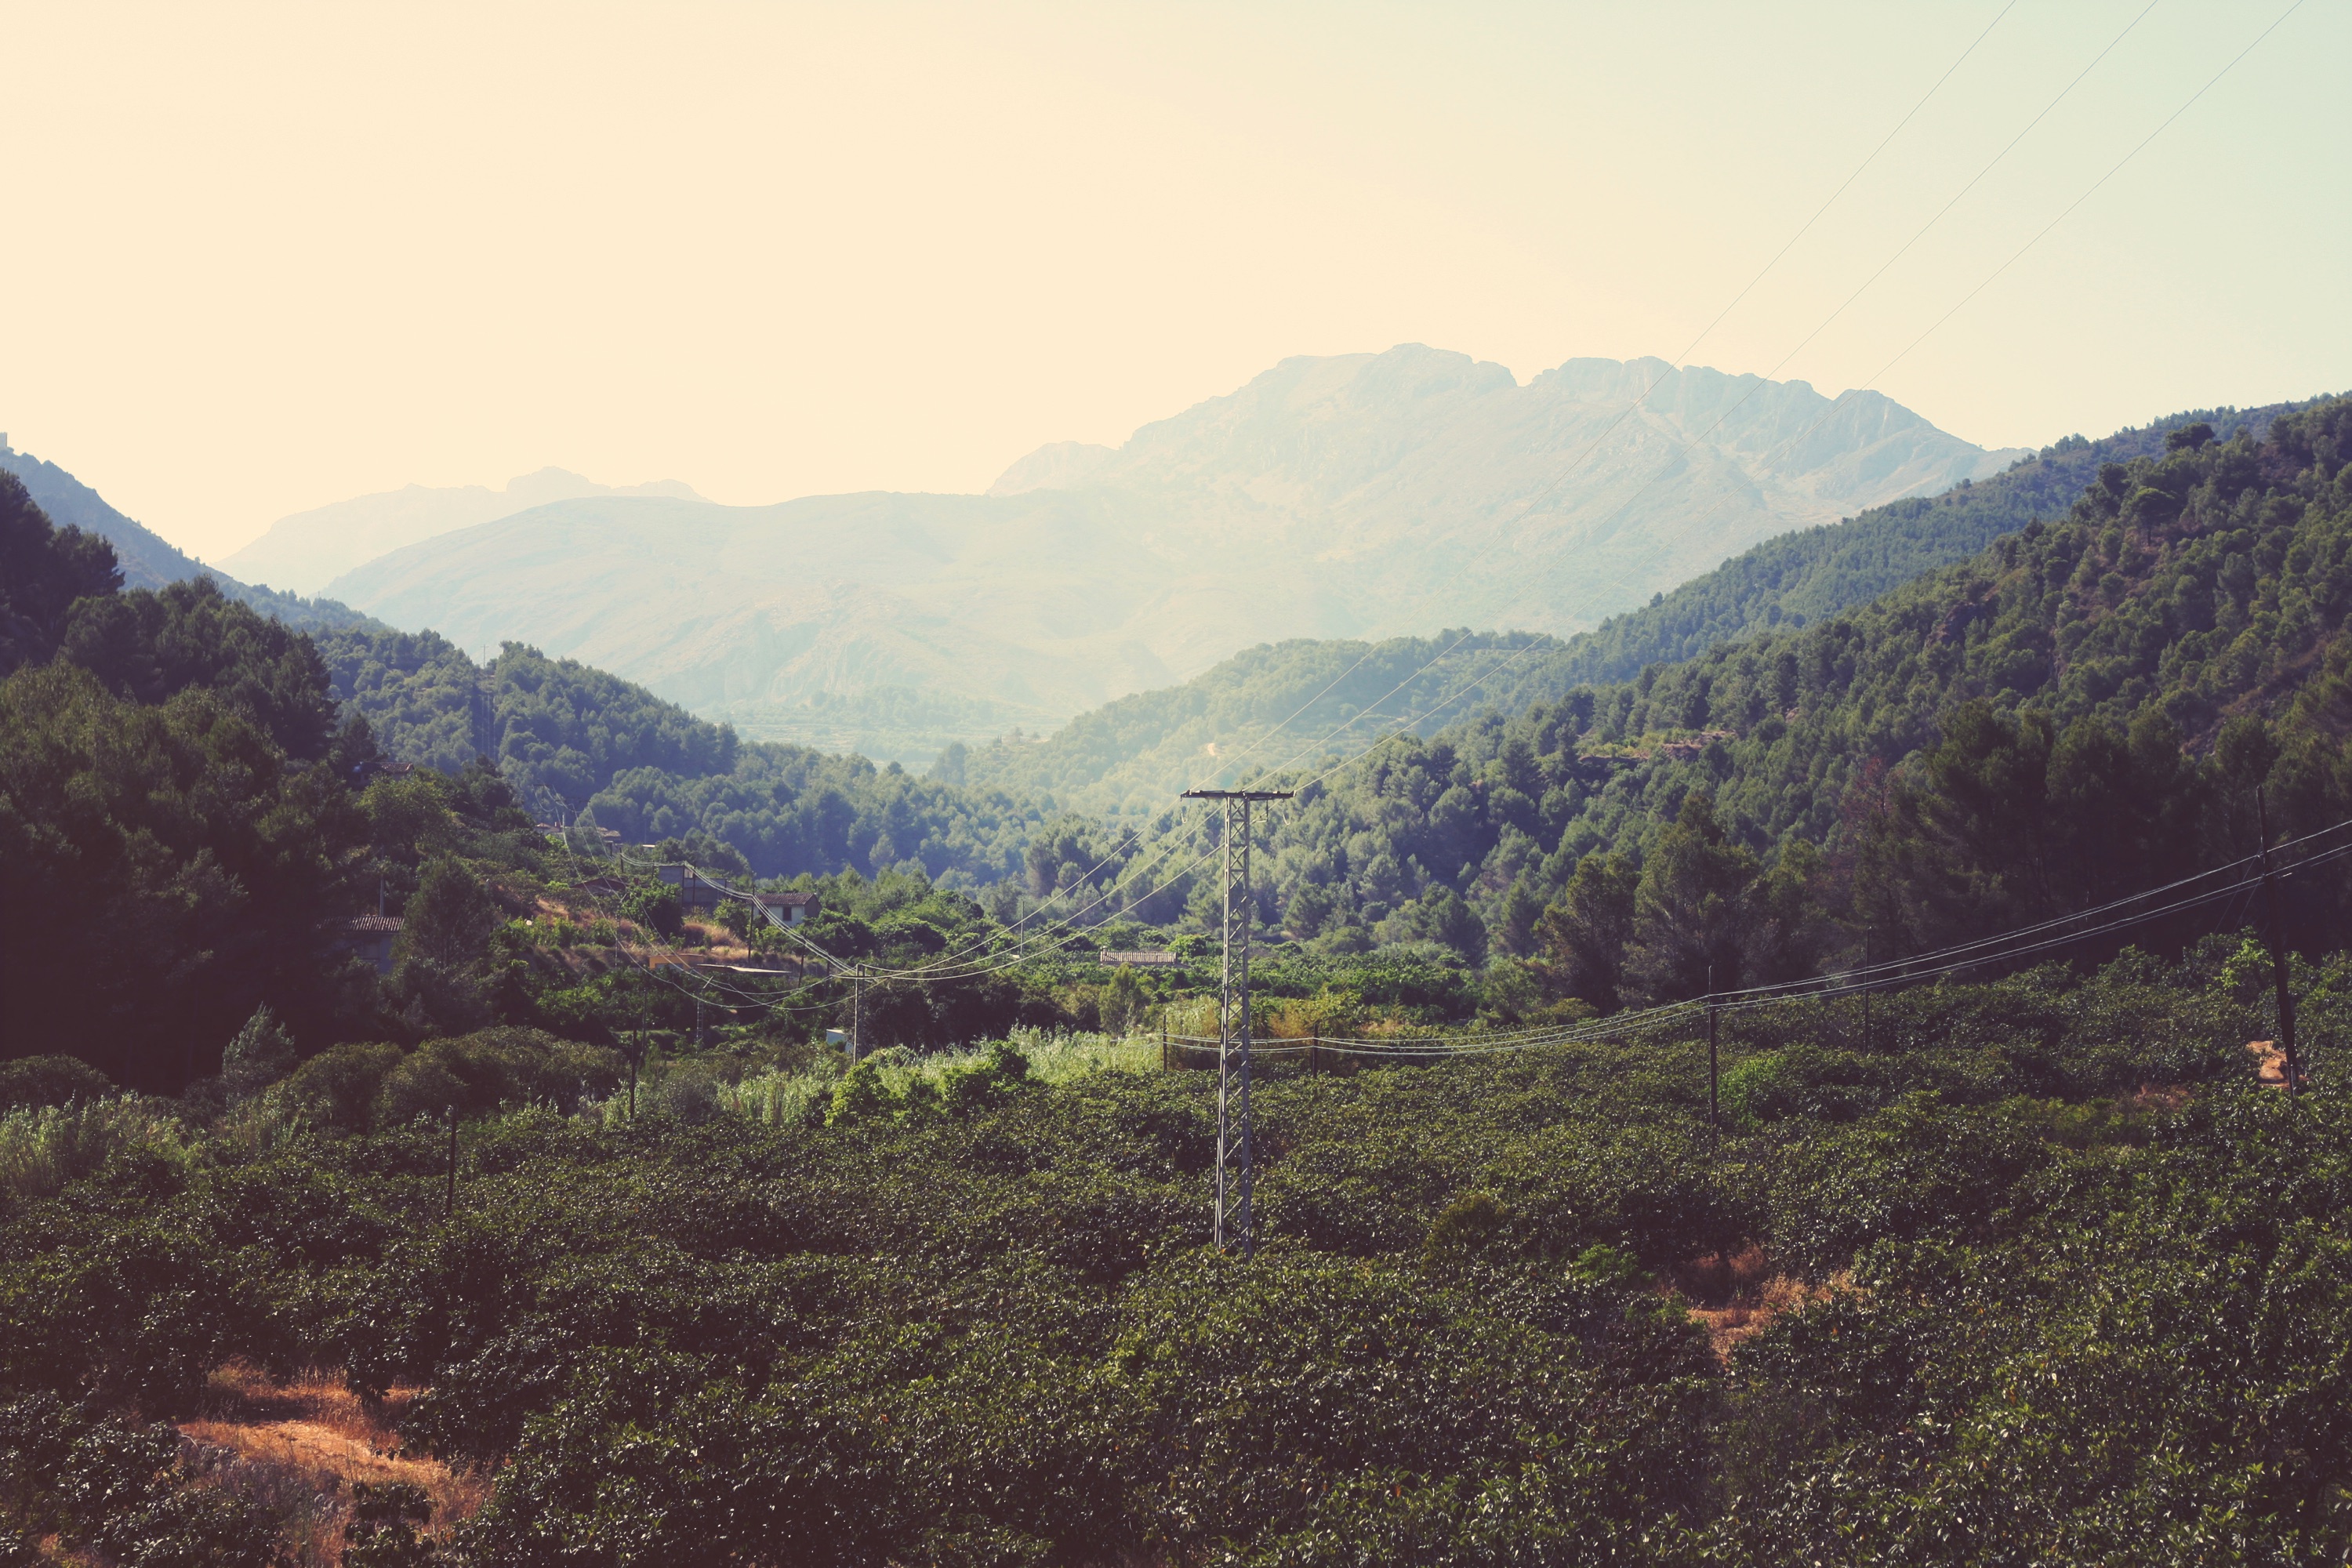
landscape, tree, nature, forest, wilderness, mountain, morning, hill, lake, valley, mountain range, power line, highland, ridge, plateau, fell, loch, landform, natural environment, geographical feature, atmospheric phenomenon, mountainous landforms